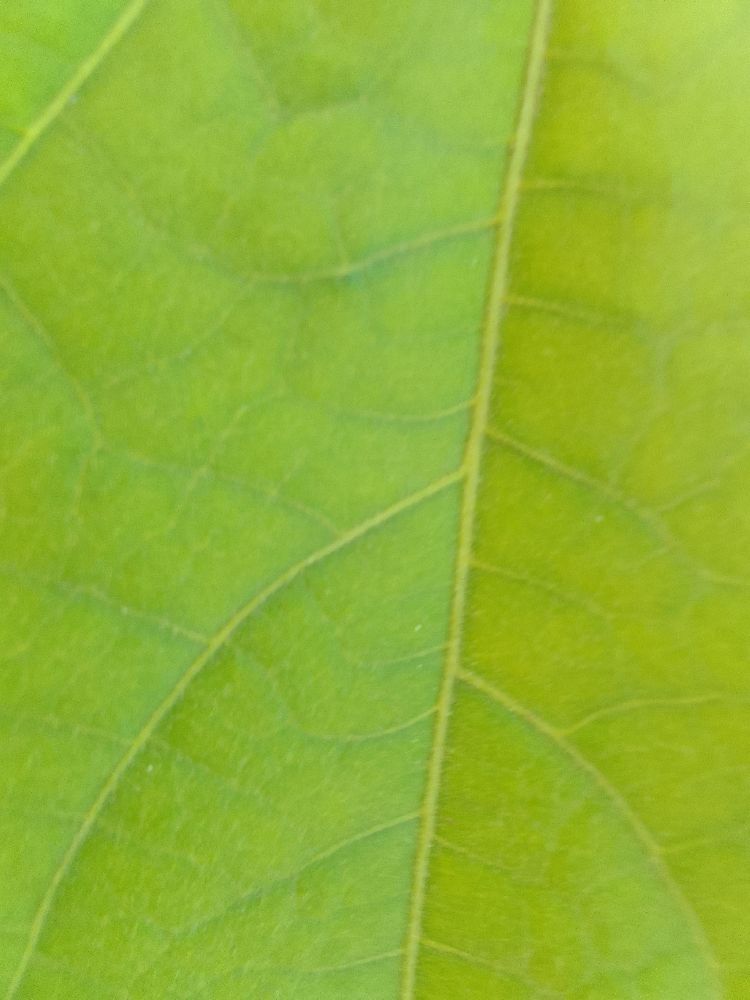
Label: healthy